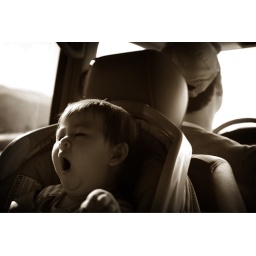
some of the photos that i took while in the car or on the plane